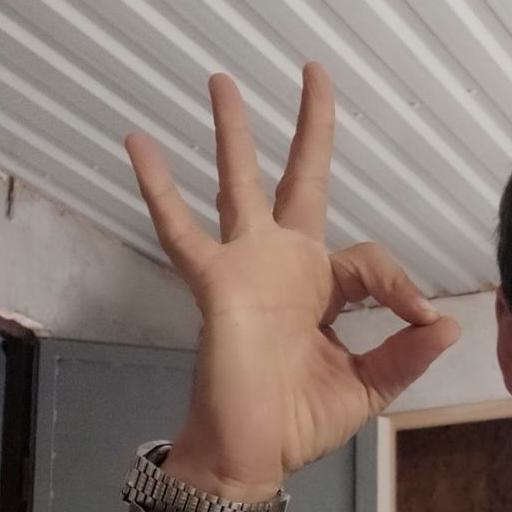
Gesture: ok